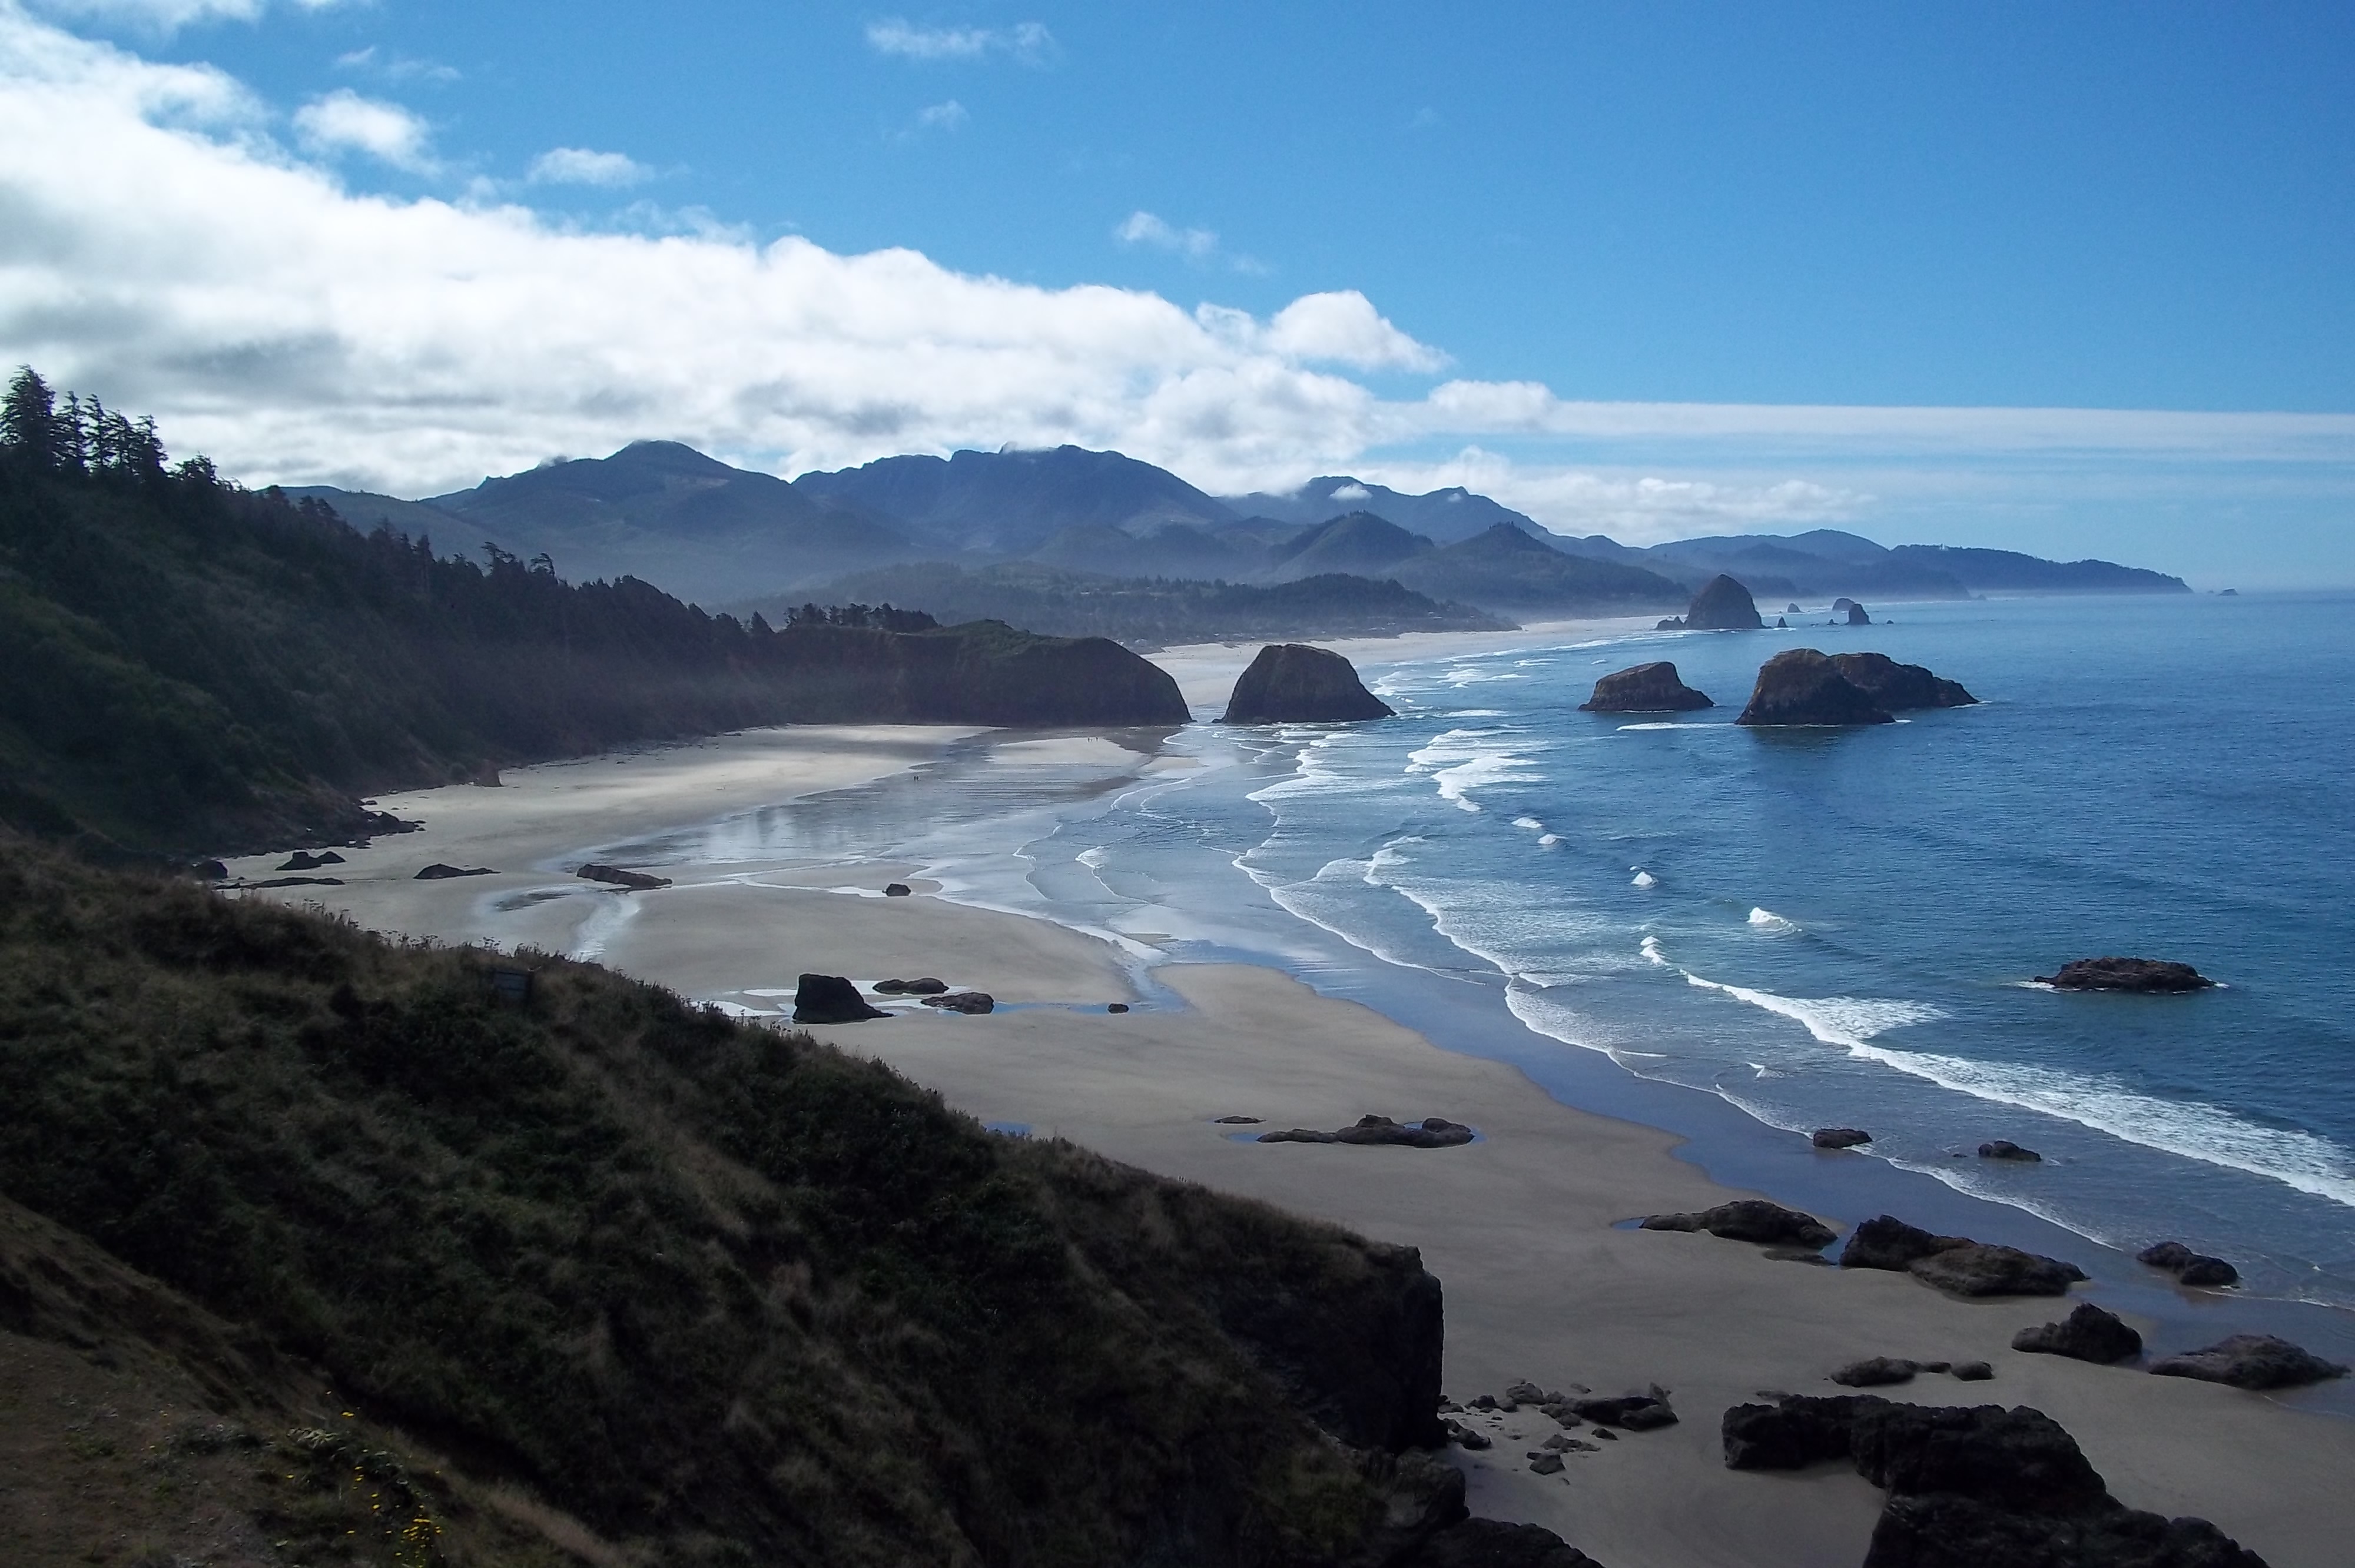
sea, coast, ocean, wave, cliff, bay, fjord, terrain, body of water, loch, cape, landform, geographical feature